Question: What is the pizza for?
Tambaya: Fizza ɗin na menene?
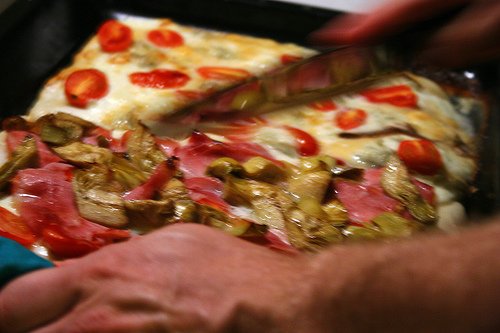
Answer: Eating.
Amsa: Ci.